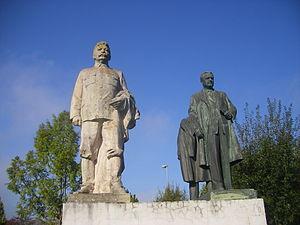
Klement Gottwald, né le 23 novembre 1896 à Dědice u Vyškova et mort le 14 mars 1953 à Prague, est un homme d'État tchécoslovaque, premier président de la Tchécoslovaquie communiste, du 14 juin 1948 à sa mort, le 14 mars 1953. Il est décédé peu après les obsèques de Staline.
La République socialiste tchécoslovaque était le nom officiel adopté par la Tchécoslovaquie durant la période où le pays était gouverné par un régime autoritaire d'inspiration marxiste-léniniste dirigé par le Parti communiste tchécoslovaque. Le pays garda dans un premier temps, de 1948 à 1960, le nom officiel de République tchécoslovaque, avant de changer pour une dénomination reflétant le régime en place. La Tchécoslovaquie était membre du Conseil d'assistance économique mutuelle et du Pacte de Varsovie. Les termes de Tchécoslovaquie communiste ou de Tchécoslovaquie socialiste sont parfois employés pour désigner de manière informelle l'ensemble de la période allant de 1948 à 1989. La Tchécoslovaquie faisait alors partie des régimes dits de démocratie populaire, politiquement alignés sur l'URSS au sein du bloc de l'Est. Le régime prit fin en 1989 au moment de la chute du bloc de l'Est, durant l'épisode dit de la révolution de velours.